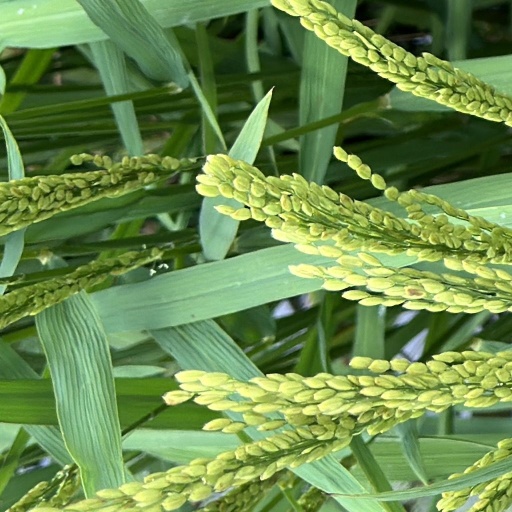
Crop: rice